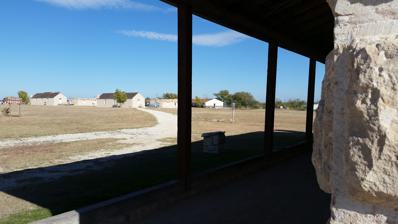
Building: Fort Stockton Historic District
Country: United States of America
Year built: 1858
For the "Fort Stockton Line" historic district in San Diego, see Mission Hills, San Diego and Fort Stockton (San Diego, California) . United States historic place Fort Stockton Historic District U.S. National Register of Historic Places Parade ground and barracks, viewed from guard house Show map of Texas Show map of the United States Location Fort Stockton, Texas Coordinates 30°53′15″N 102°52′32″W / 30.8875°N 102.875556°W / 30.8875; -102.875556 Area 75 acres (30 ha) Built 1858 NRHP reference No. 73001971 Added to NRHP April 2, 1973 The Fort Stockton Historic District , in Fort Stockton, Texas , is a 75 acres (30 ha) historic district which was listed on the National Register of Historic Places on April 2, 1973. It includes Recorded Texas Historic Landmarks . Historic Fort Stockton Highlights Annie Riggs Memorial Museum Buffalo Soldier Camp Stockton Comanche People Comanche Springs Comanche War Trail Early Settlers and Vaqueros Grey Mule Saloon Old Pecos County Jail South Orient Rail Line Illustrations Fort Stockton Historic District Landmarks Annie Riggs Memorial Museum Comanche Springs Comanche Trail Silhouette Historical Pecos County Jail Kansas City, Mexico and Orient Railway Depot References